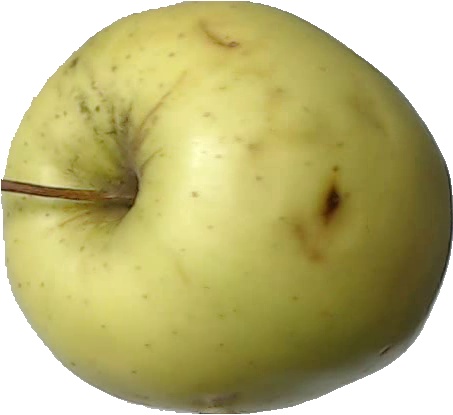
Label: apple_golden_2